Lisa Niemi

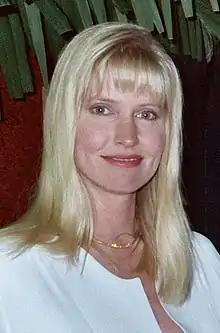
Niemi in 1990

Lisa Niemi Swayze (born Lisa Anne Haapaniemi on May 26, 1956) is an American writer, dancer, choreographer, actress, and director. She is the widow of actor and dancer Patrick Swayze.